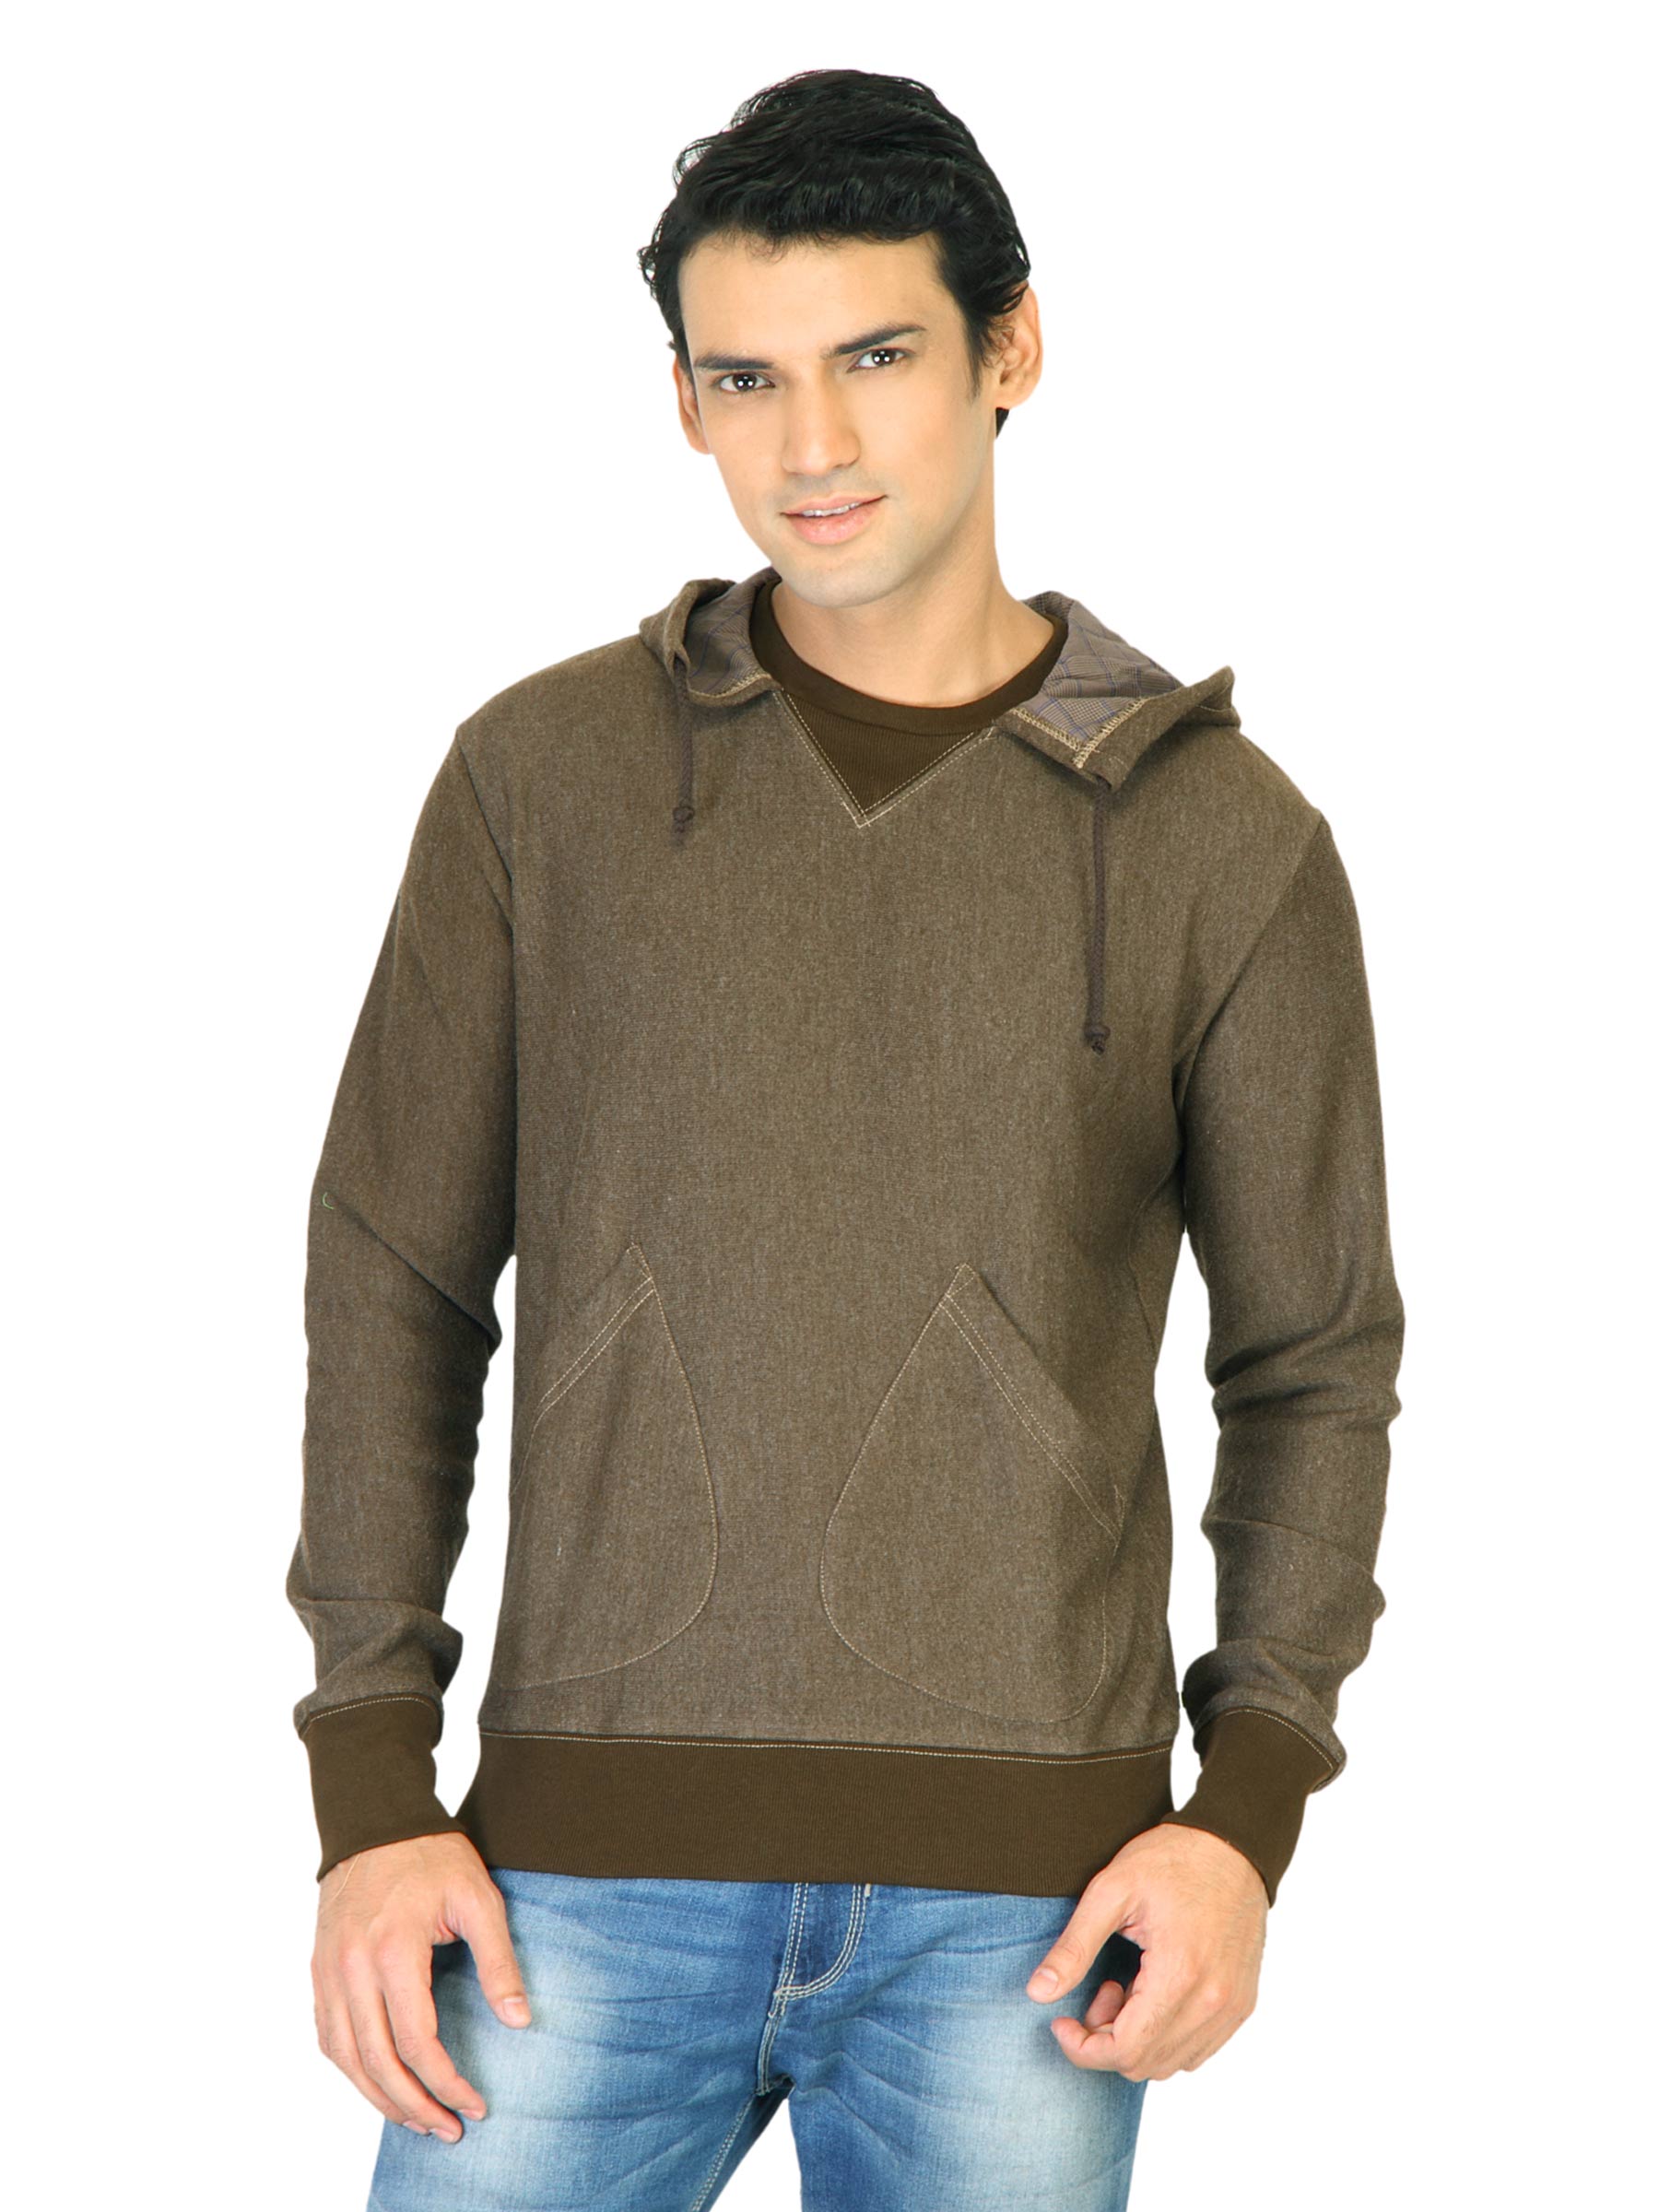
United Colors of Benetton Men Solid Brown Sweatshirts
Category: Apparel / Topwear / Sweatshirts
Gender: Men
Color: Brown
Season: Fall 2011
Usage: Casual